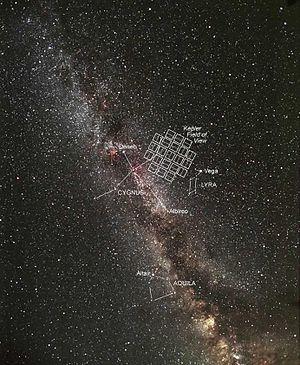
Kepler est un télescope spatial développé par l'agence spatiale américaine, la NASA, pour détecter des exoplanètes. Lancé en 2009, Kepler a pour objectif d'effectuer un recensement des exoplanètes détectables situées dans une région de la Voie lactée de 115 degrés carrés en observant sur une période de plus de 3 ans l'intensité lumineuse de 145 000 étoiles pré-sélectionnées. Kepler est conçu pour que la sensibilité de son détecteur lui permette d'identifier des planètes de type terrestre et puisse ainsi recenser les planètes semblables à la nôtre gravitant autour d'étoiles similaires au Soleil. La mission primaire d'une durée de 3,5 ans a été prolongée par la mission K2 jusqu'en 2019, avec des objectifs révisés du fait de perte de deux de ses roues de réaction. La mission s'est achevée en octobre 2018 après épuisement de ses ergols.